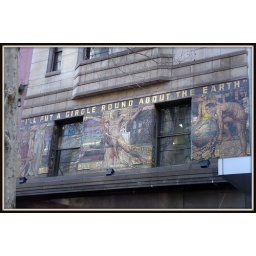
building in collins street melbourne.does anyone know what it means.